Catharina Peeters

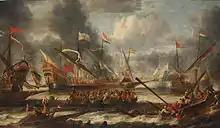
A naval battle on choppy waters, 1652

Catharina Peeters (1615 – 1676) was the sister of Bonaventuur Peeters, Jan Peeters I, and Gillis Peeters. They were all Flemish Baroque painters noted for painting seascapes.